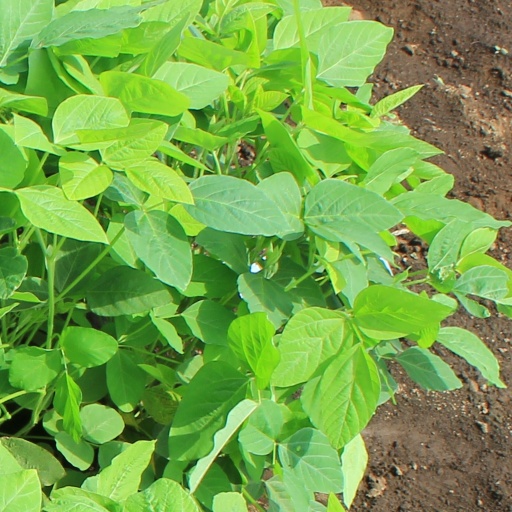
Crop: soybean